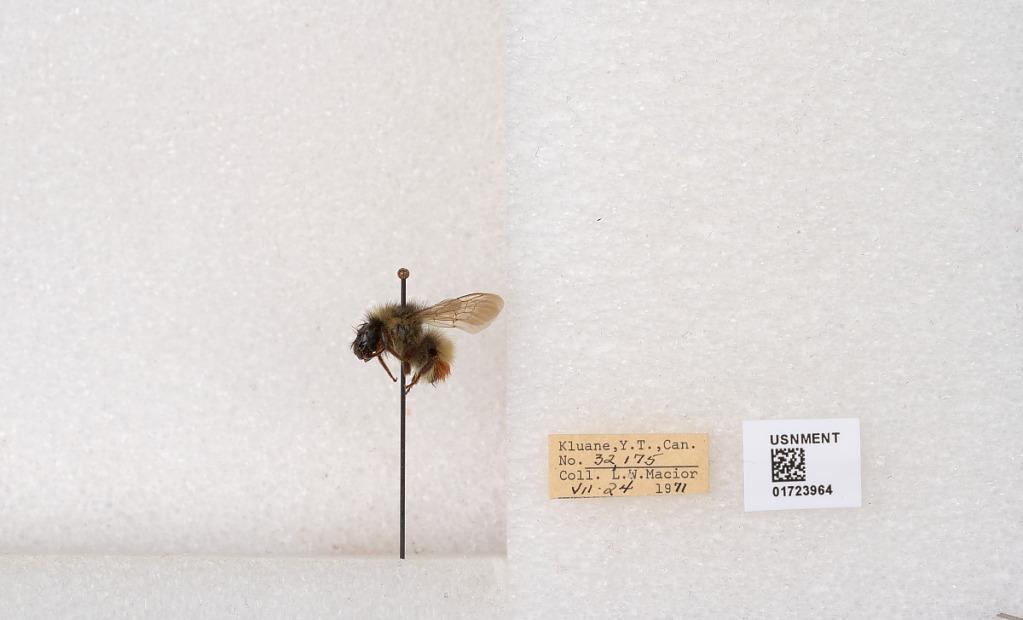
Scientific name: Bombus flavifrons Cresson
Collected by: L. Macior
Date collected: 1971-7-24
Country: Canada
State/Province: Yukon Territory
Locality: Kluane National Park and Reserve
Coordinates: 60.7493, -139.504